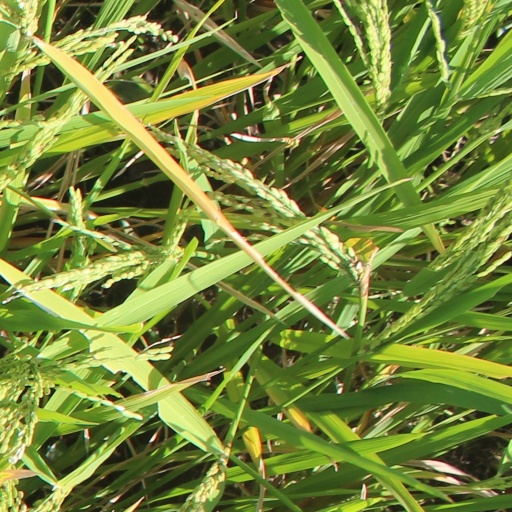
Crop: rice